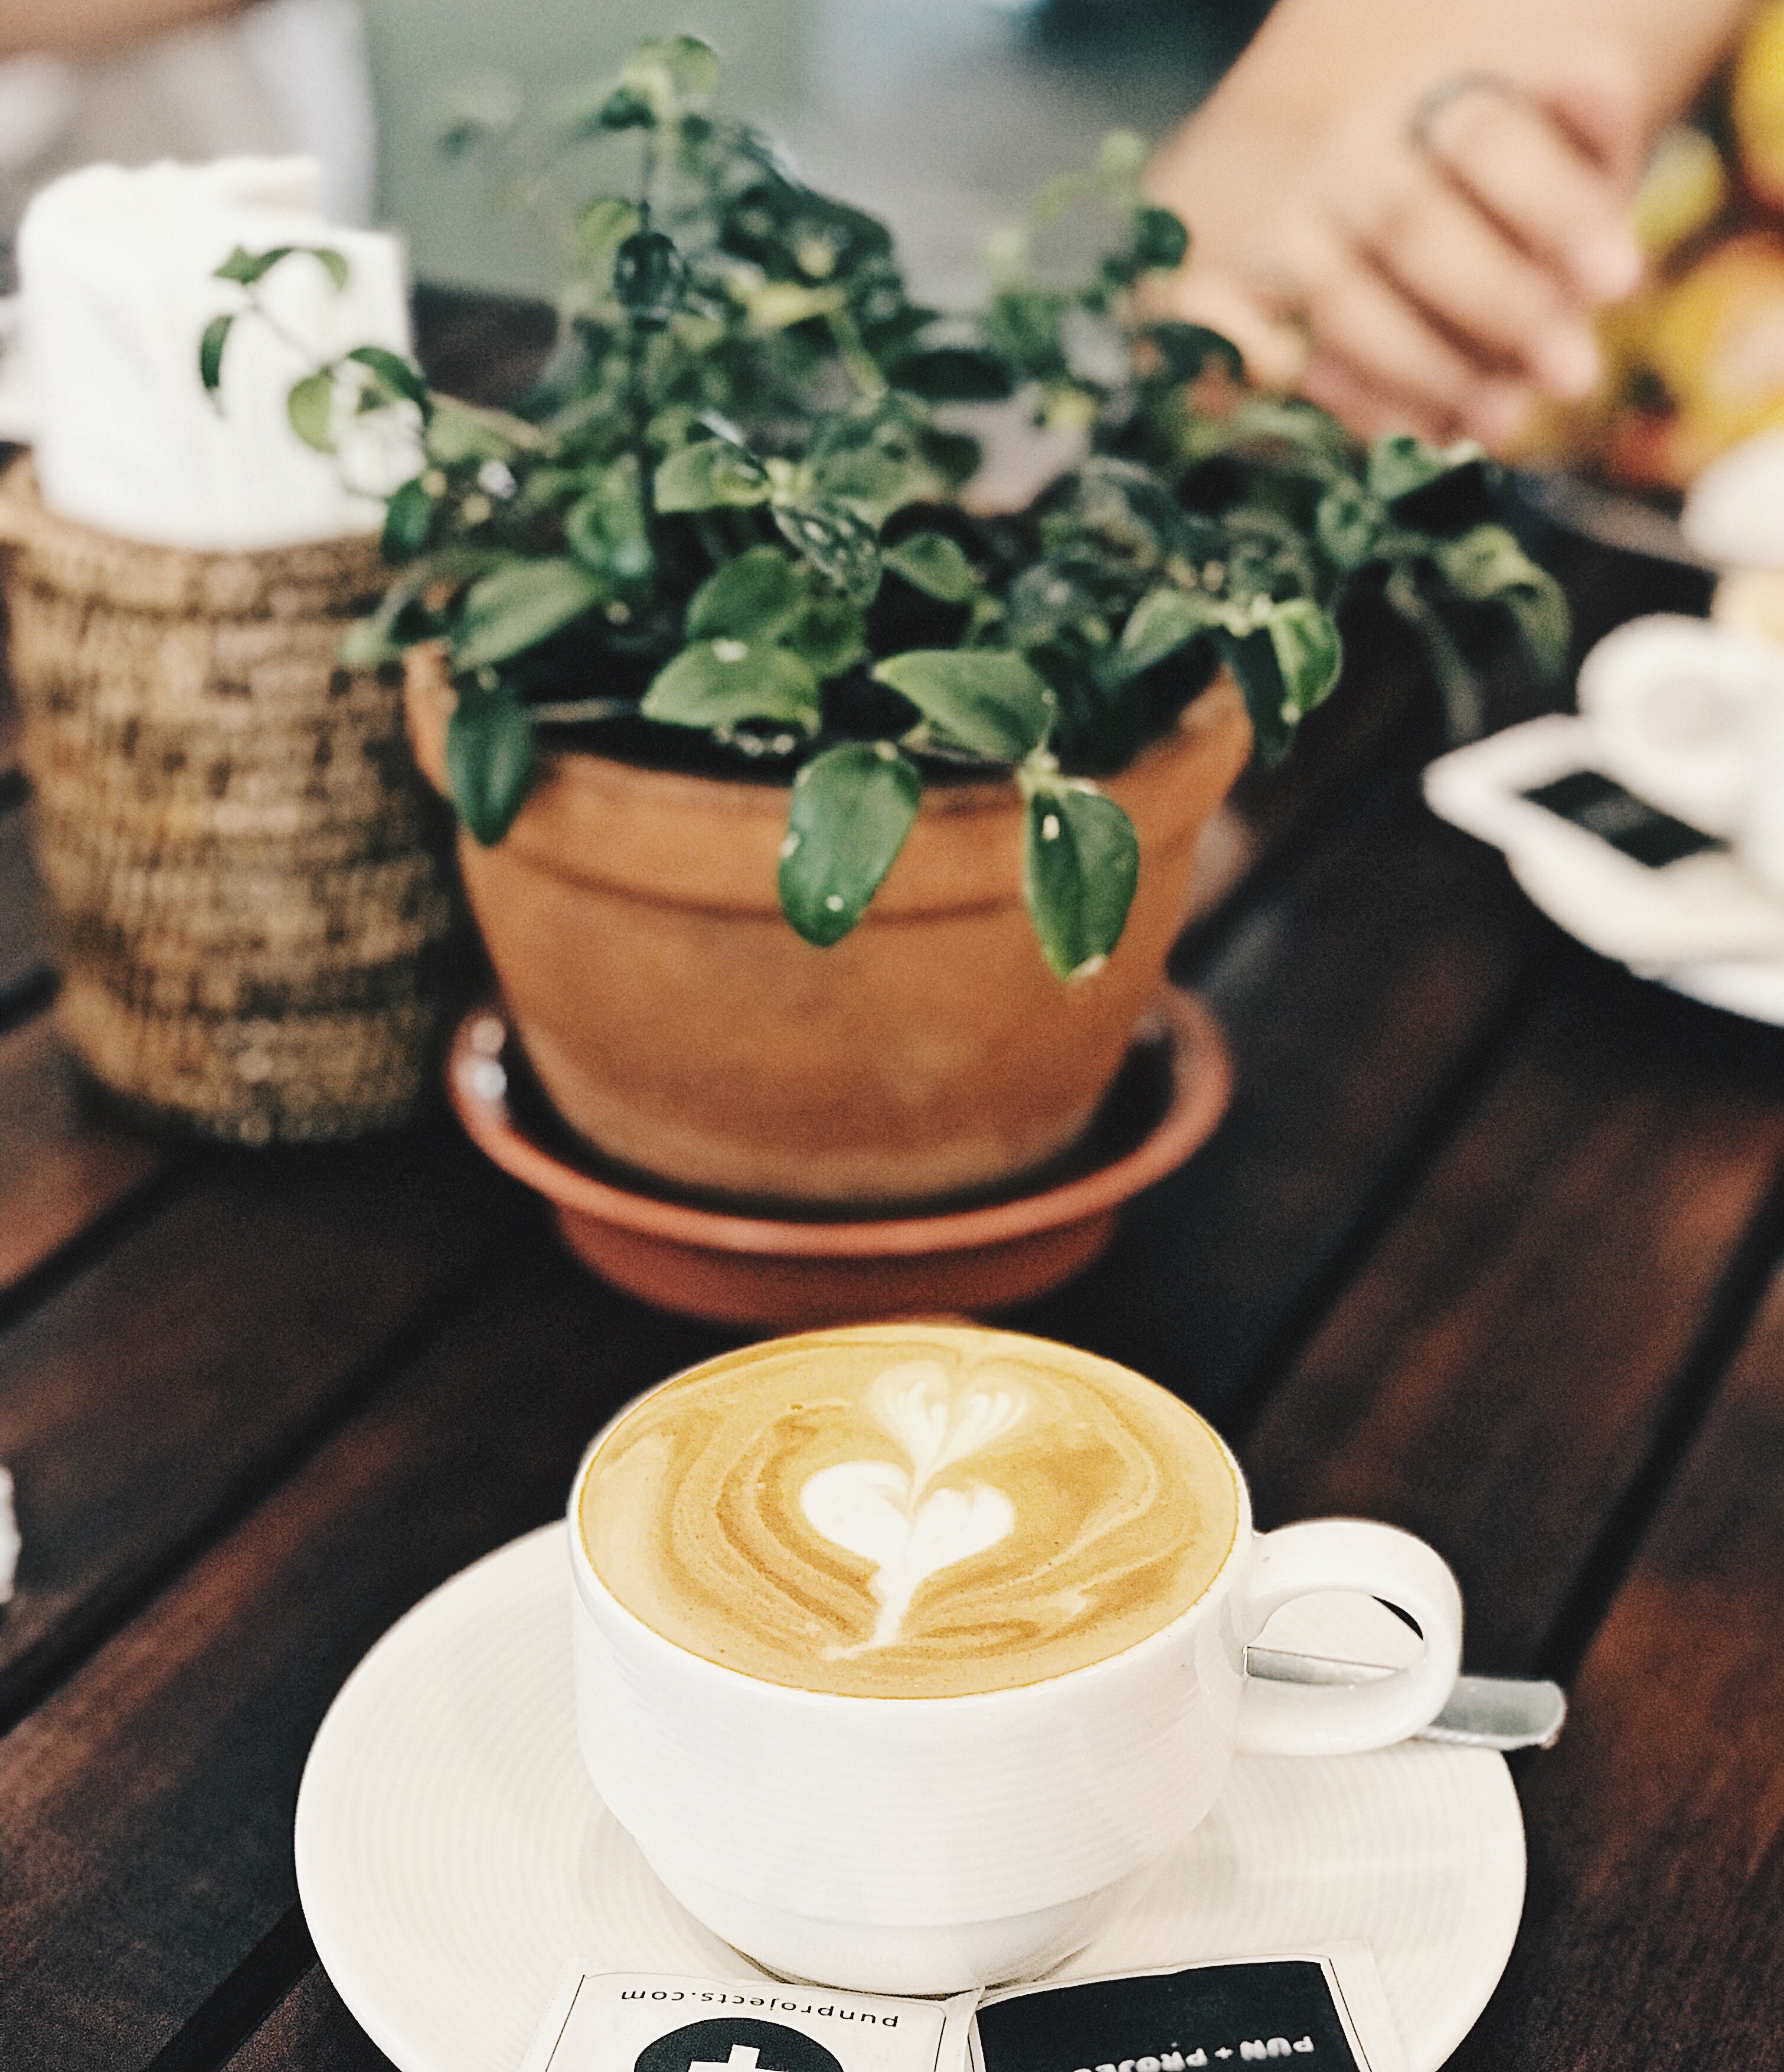
cup, drink, coffee, food, latte, coffee cup, brunch, flat white, table, caffeine, drinkware, cuisine, flower, tableware